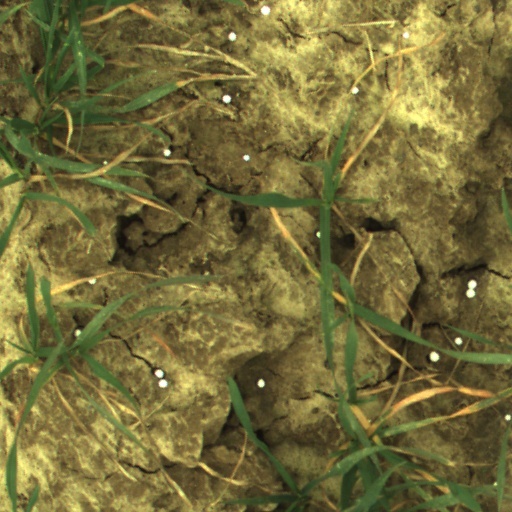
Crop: wheat